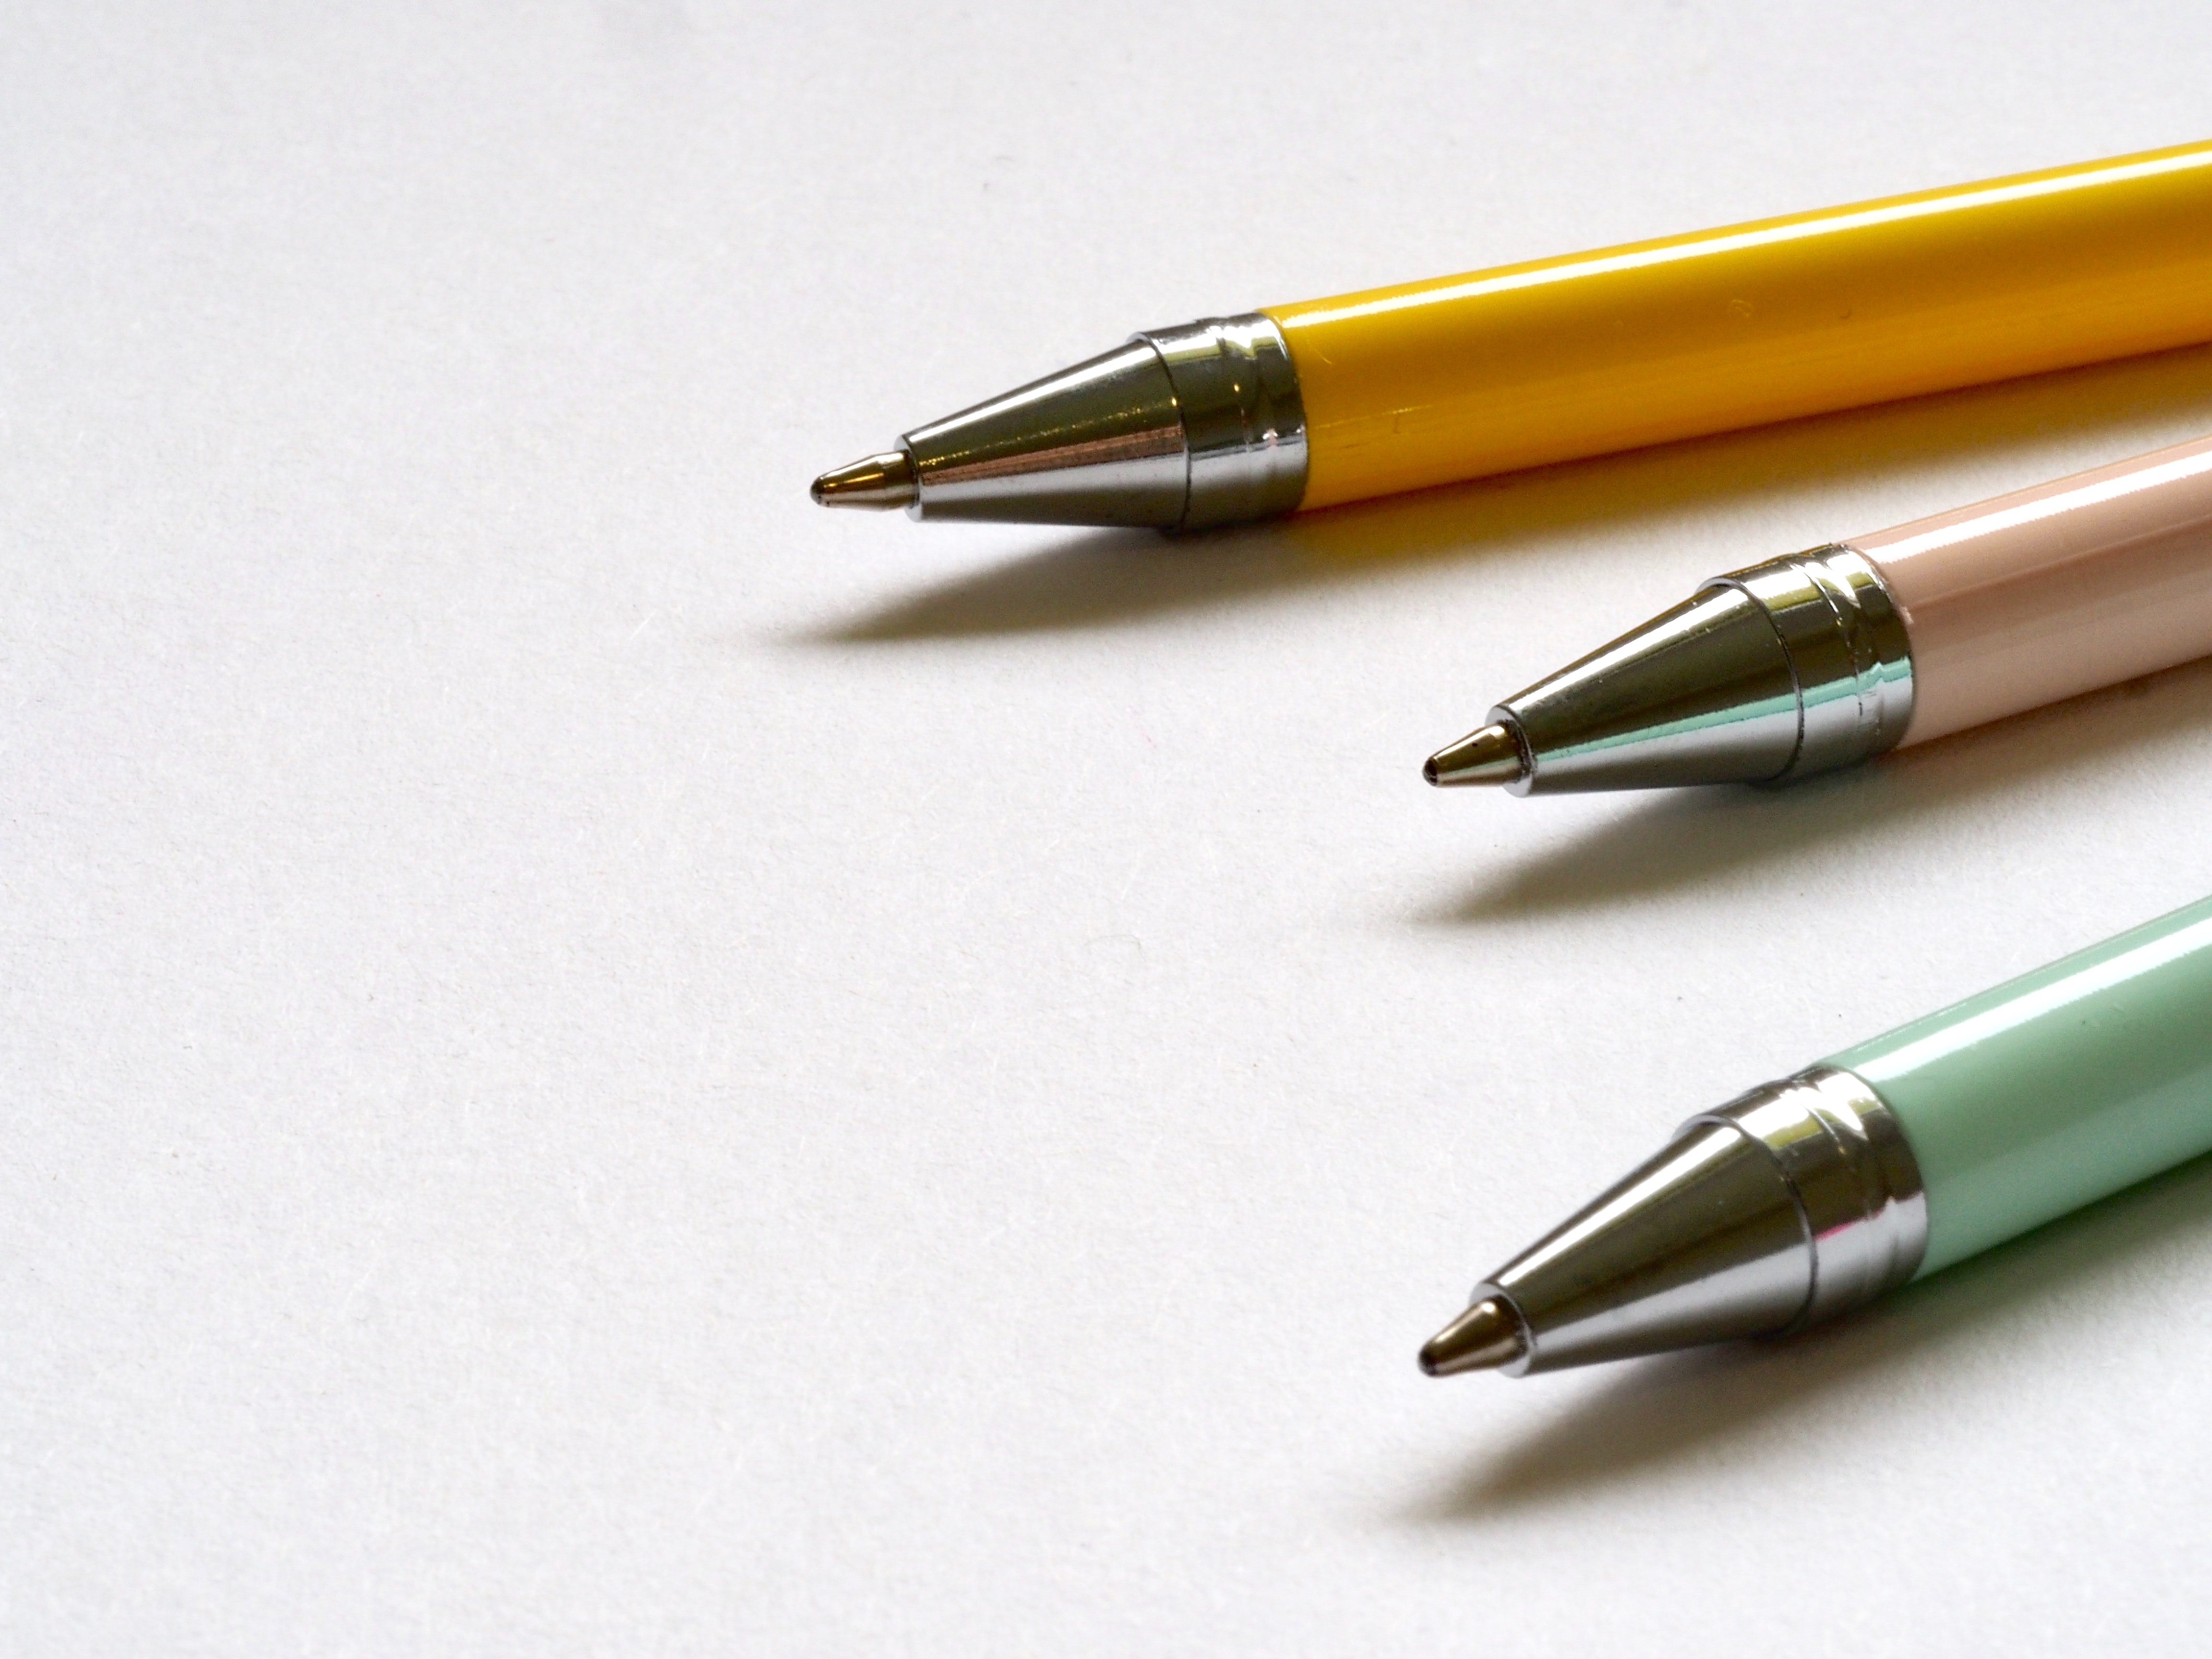
pen, office supplies, writing instrument accessory, ball pen, writing implement, stationery, font, writing